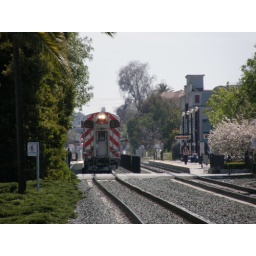
Northbound cab car leading train #143 at Sequoia Station in Redwood City, Ca.